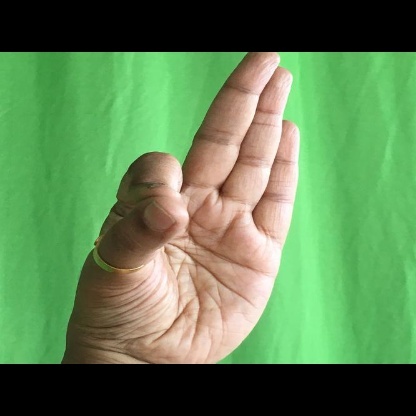
Mudra: Aralam